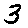
Label: 3